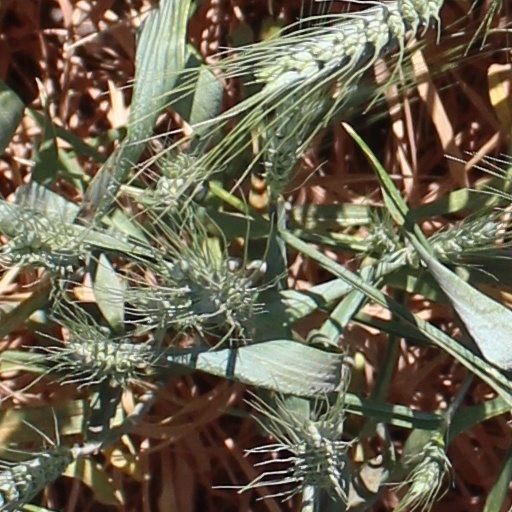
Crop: wheat